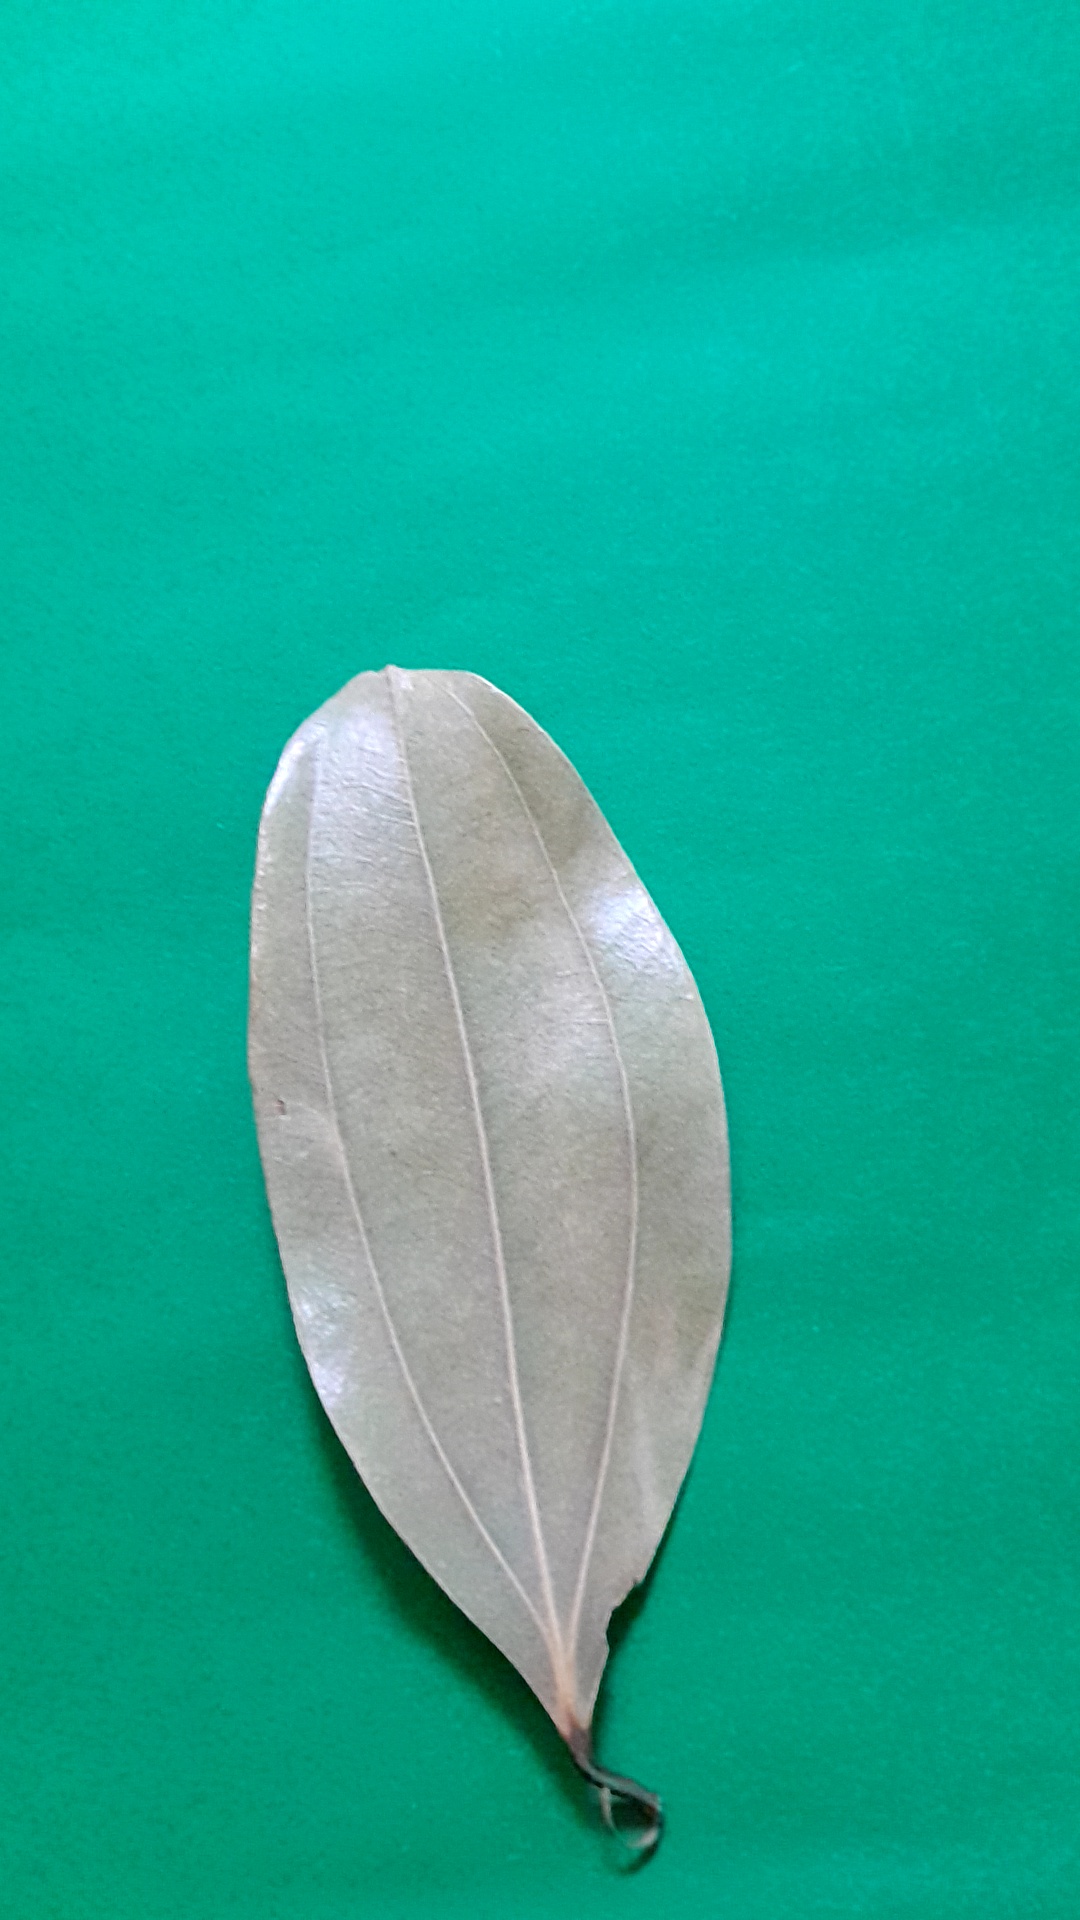
Label: Dry Leaf